Isotopic analysis by nuclear magnetic resonance

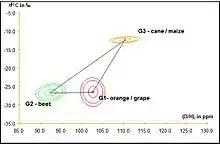
The adulteration triangle: Re-partition of isotopic ratios on ethanol molecules. [From Eurofins Analytics France

Ethanol molecules obtained after complete fermentation of the sugar coexists with 3 naturally monodeuterated isotopomers (CHD-CH-OH, CH-CHDOH and-CH-CHOD). Their presence can then be quantified with relative precision. In the presented H-NMR spectrum, peaks correspond to one of the three observed isotopomers of ethanol.